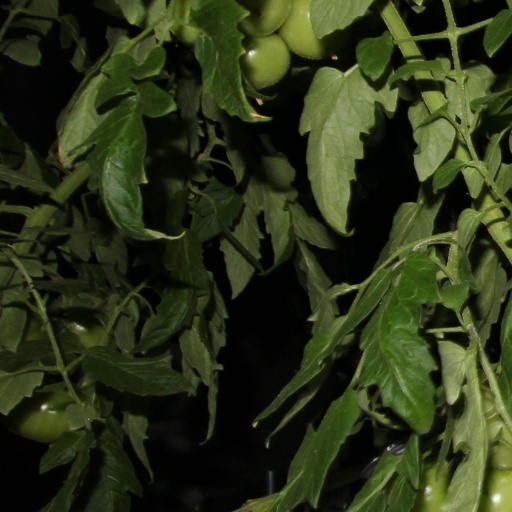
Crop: tomato